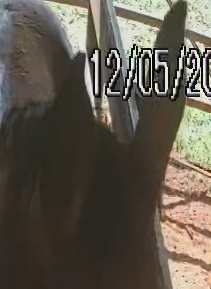
Face region: ears (position_of_ears)
Pain indicator: not_present